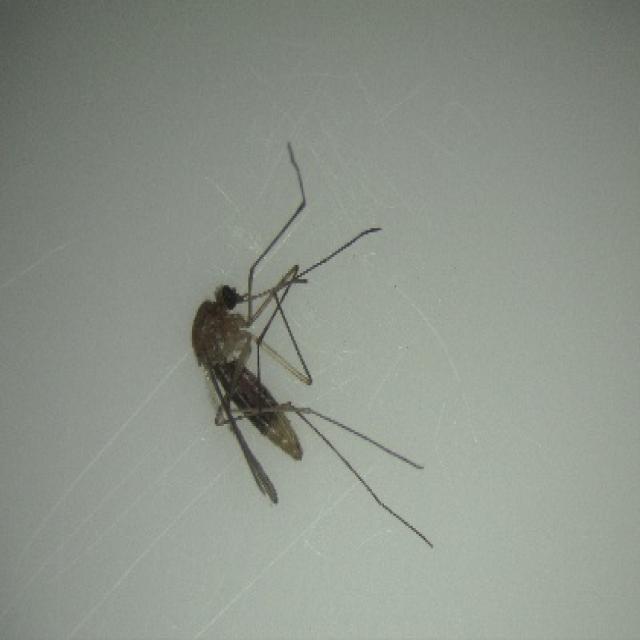
Species: culex_pipiens